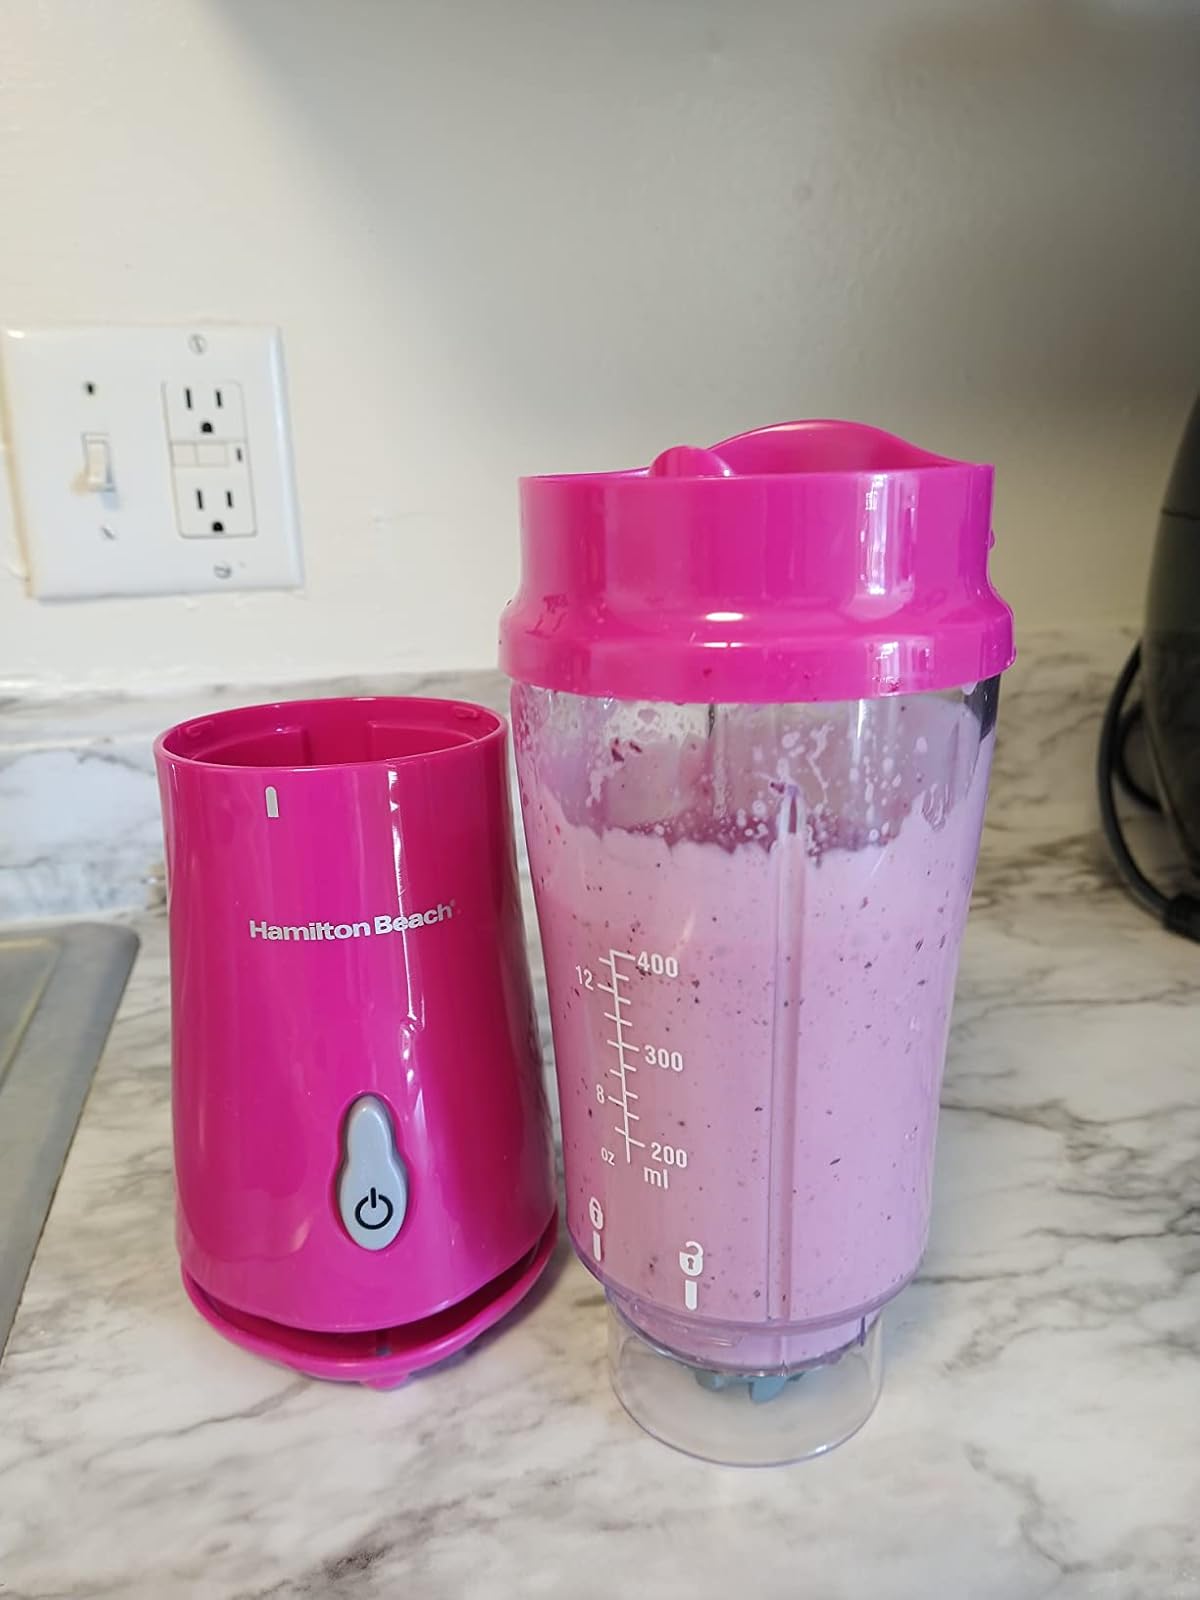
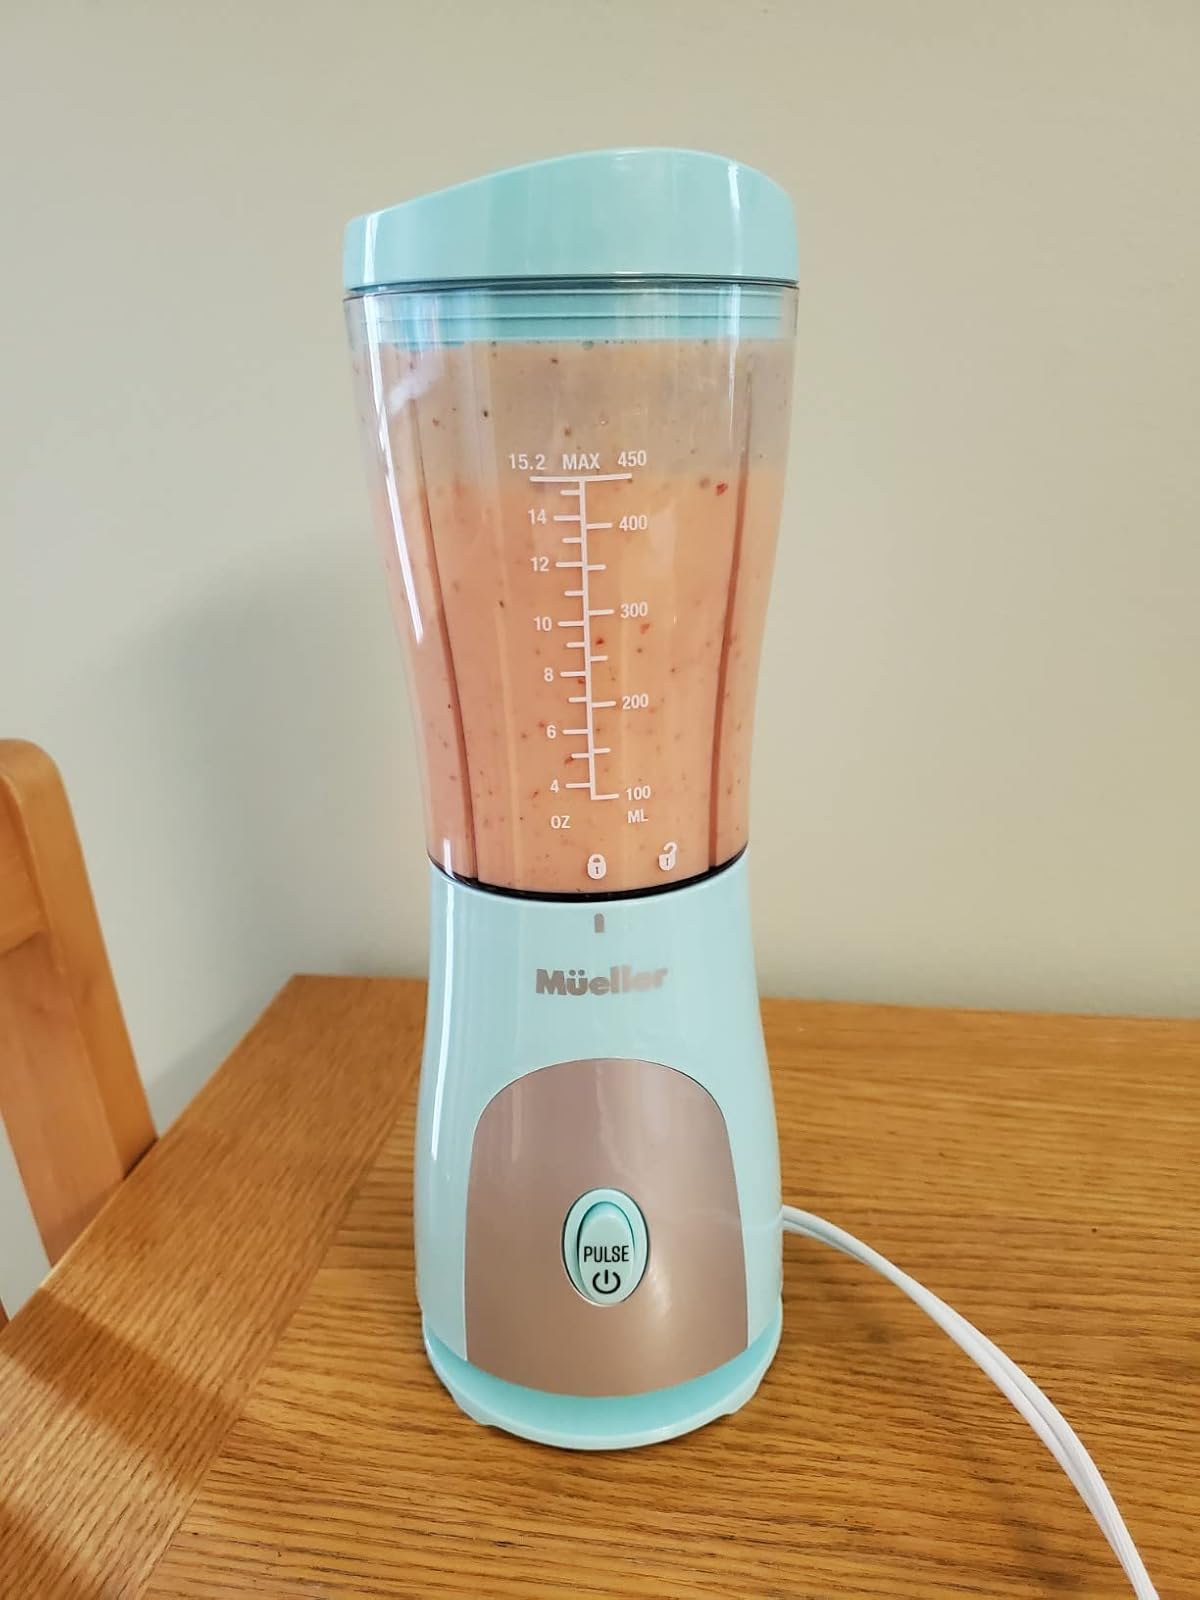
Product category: items_blender
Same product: no